Paul Lannoye

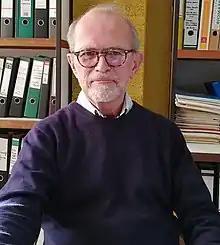
Lannoye in 2018

Paul Lannoye (22 June 1939 – 4 December 2021) was a Belgian politician. He was born Sprimont and died in Hornu, Boussu.